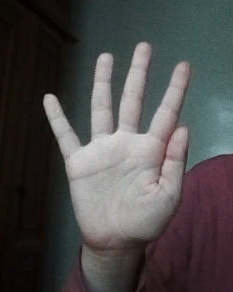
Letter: sheen